Simarouba

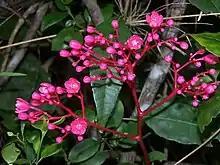
Inflorescence of "Simarouba tulae"

In 1713, the genus was discovered by French explorers. Between 1718 and 1725, the bark was exported to France where it was used to treat an epidemic of dysentery. The bark of "Simarouba" species has been used by indigenous tribes as a tea to treat many diseases. The seeds of "Simarouba glauca" have been proposed as suitable for producing edible oils in India. "Simarouba amara" is harvested for timber, with its bright and lightweight timber being highly sought after in European markets to use in making fine furniture and veneers. "Simarouba glauca", also known as Lakshmi Taru in India, is also valued for its wood.